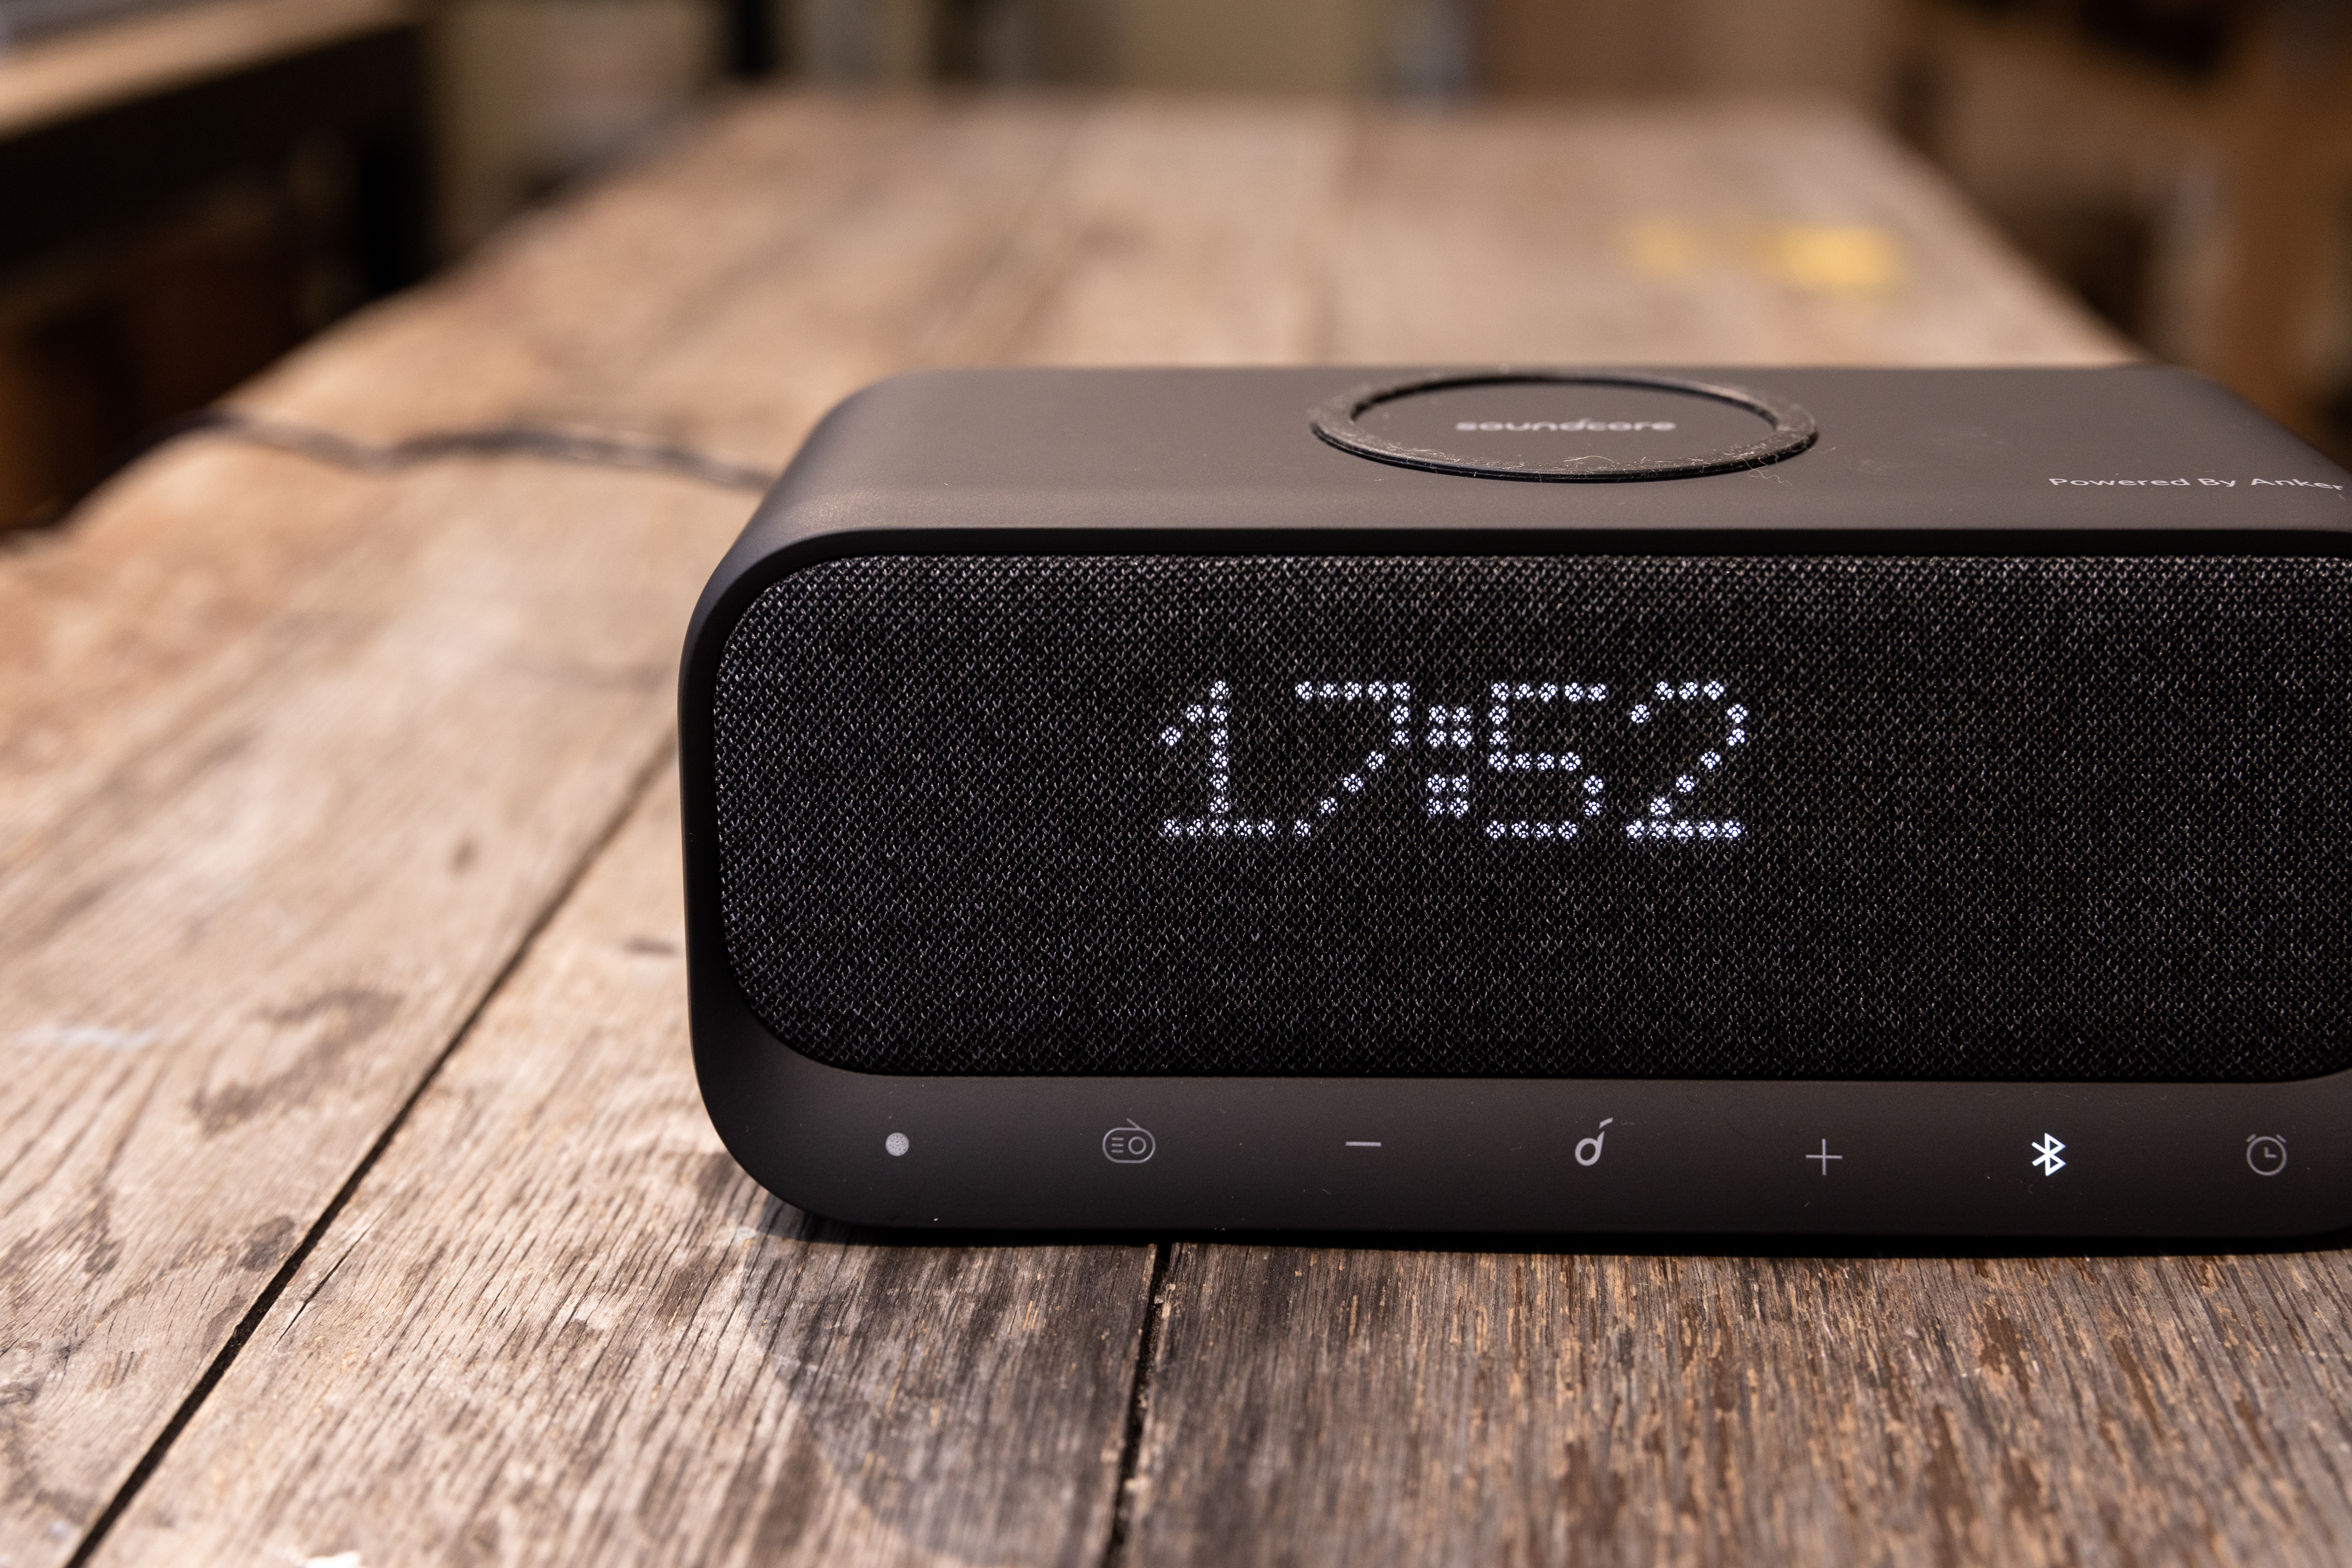
digital, electronics, audio equipment, loudspeaker, technology, electronic device, computer speaker, Material property, sound box, digital clock, multimedia, alarm clock, gadget, clock, speaker